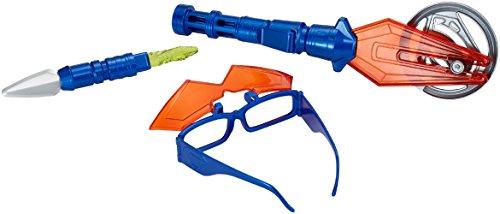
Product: DC Comics Justice League Superman Action Gear Pack
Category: Toys & Games | Toy Figures & Playsets | Playsets & Vehicles | Playsets
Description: New Justice League movie role play gear for Superman.
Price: $11.87
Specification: ProductDimensions:2.5x14x9inches|ItemWeight:8.2ounces|ShippingWeight:10.4ounces(Viewshippingratesandpolicies)|DomesticShipping:ItemcanbeshippedwithinU.S.|InternationalShipping:ThisitemcanbeshippedtoselectcountriesoutsideoftheU.S.LearnMore|ASIN:B06XKB9DRW|Itemmodelnumber:FGM10|Manufacturerrecommendedage:4-8years